Plainsboro Township, New Jersey

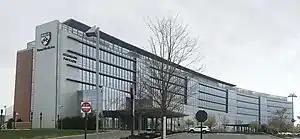
Penn Medicine Princeton Medical Center

The 2010 United States census counted 22,999 people, 9,402 households, and 5,886 families in the township. The population density was 1,951.6 per square mile (753.5/km). There were 10,089 housing units at an average density of 856.1 per square mile (330.5/km). The racial makeup was 41.07% (9,445) White, 8.03% (1,847) Black or African American, 0.30% (69) Native American, 46.22% (10,630) Asian, 0.02% (4) Pacific Islander, 1.76% (404) from other races, and 2.61% (600) from two or more races. Hispanic or Latino of any race were 6.21% (1,429) of the population. As of the 2010 Census, 29.6% of the township's population self-identified as being Indian American, making them the largest minority group in the township.